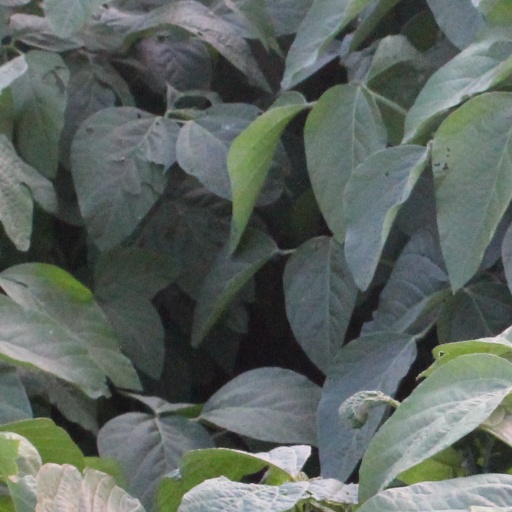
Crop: soybean